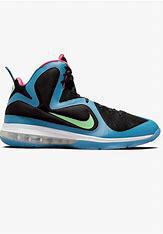
Brand: Nike
Model: Lebron 9